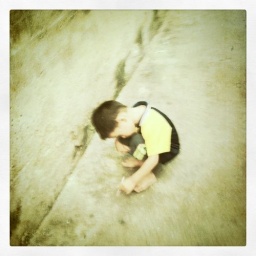
A boy in a quiet street